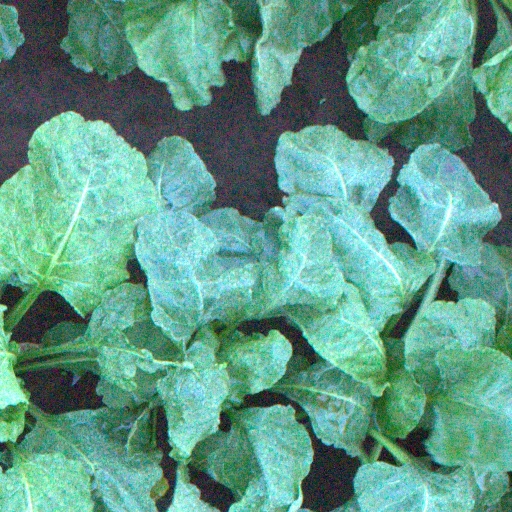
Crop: sugar beet